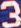
Number: 3